Rose G. Jacobs

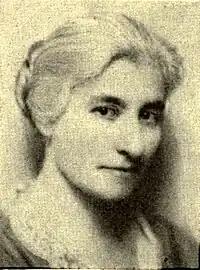
Rose G. Jacobs, 1930

Rose Gell Jacobs (1888-1975) was a founding member and two-term president of Hadassah Women's Zionist Organization of America.